Alexander Remezkov

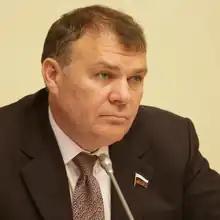

Alexander Alexandrovich Remezkov (born 7 April 1962 in Urgench, Xorazm Region) is a Russian political figure and a deputy of the 6th, 7th, and 8th State Dumas.